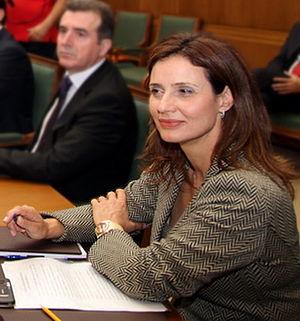
Aikaterini Batzeli est une femme politique grecque, membre du Mouvement socialiste panhellénique.